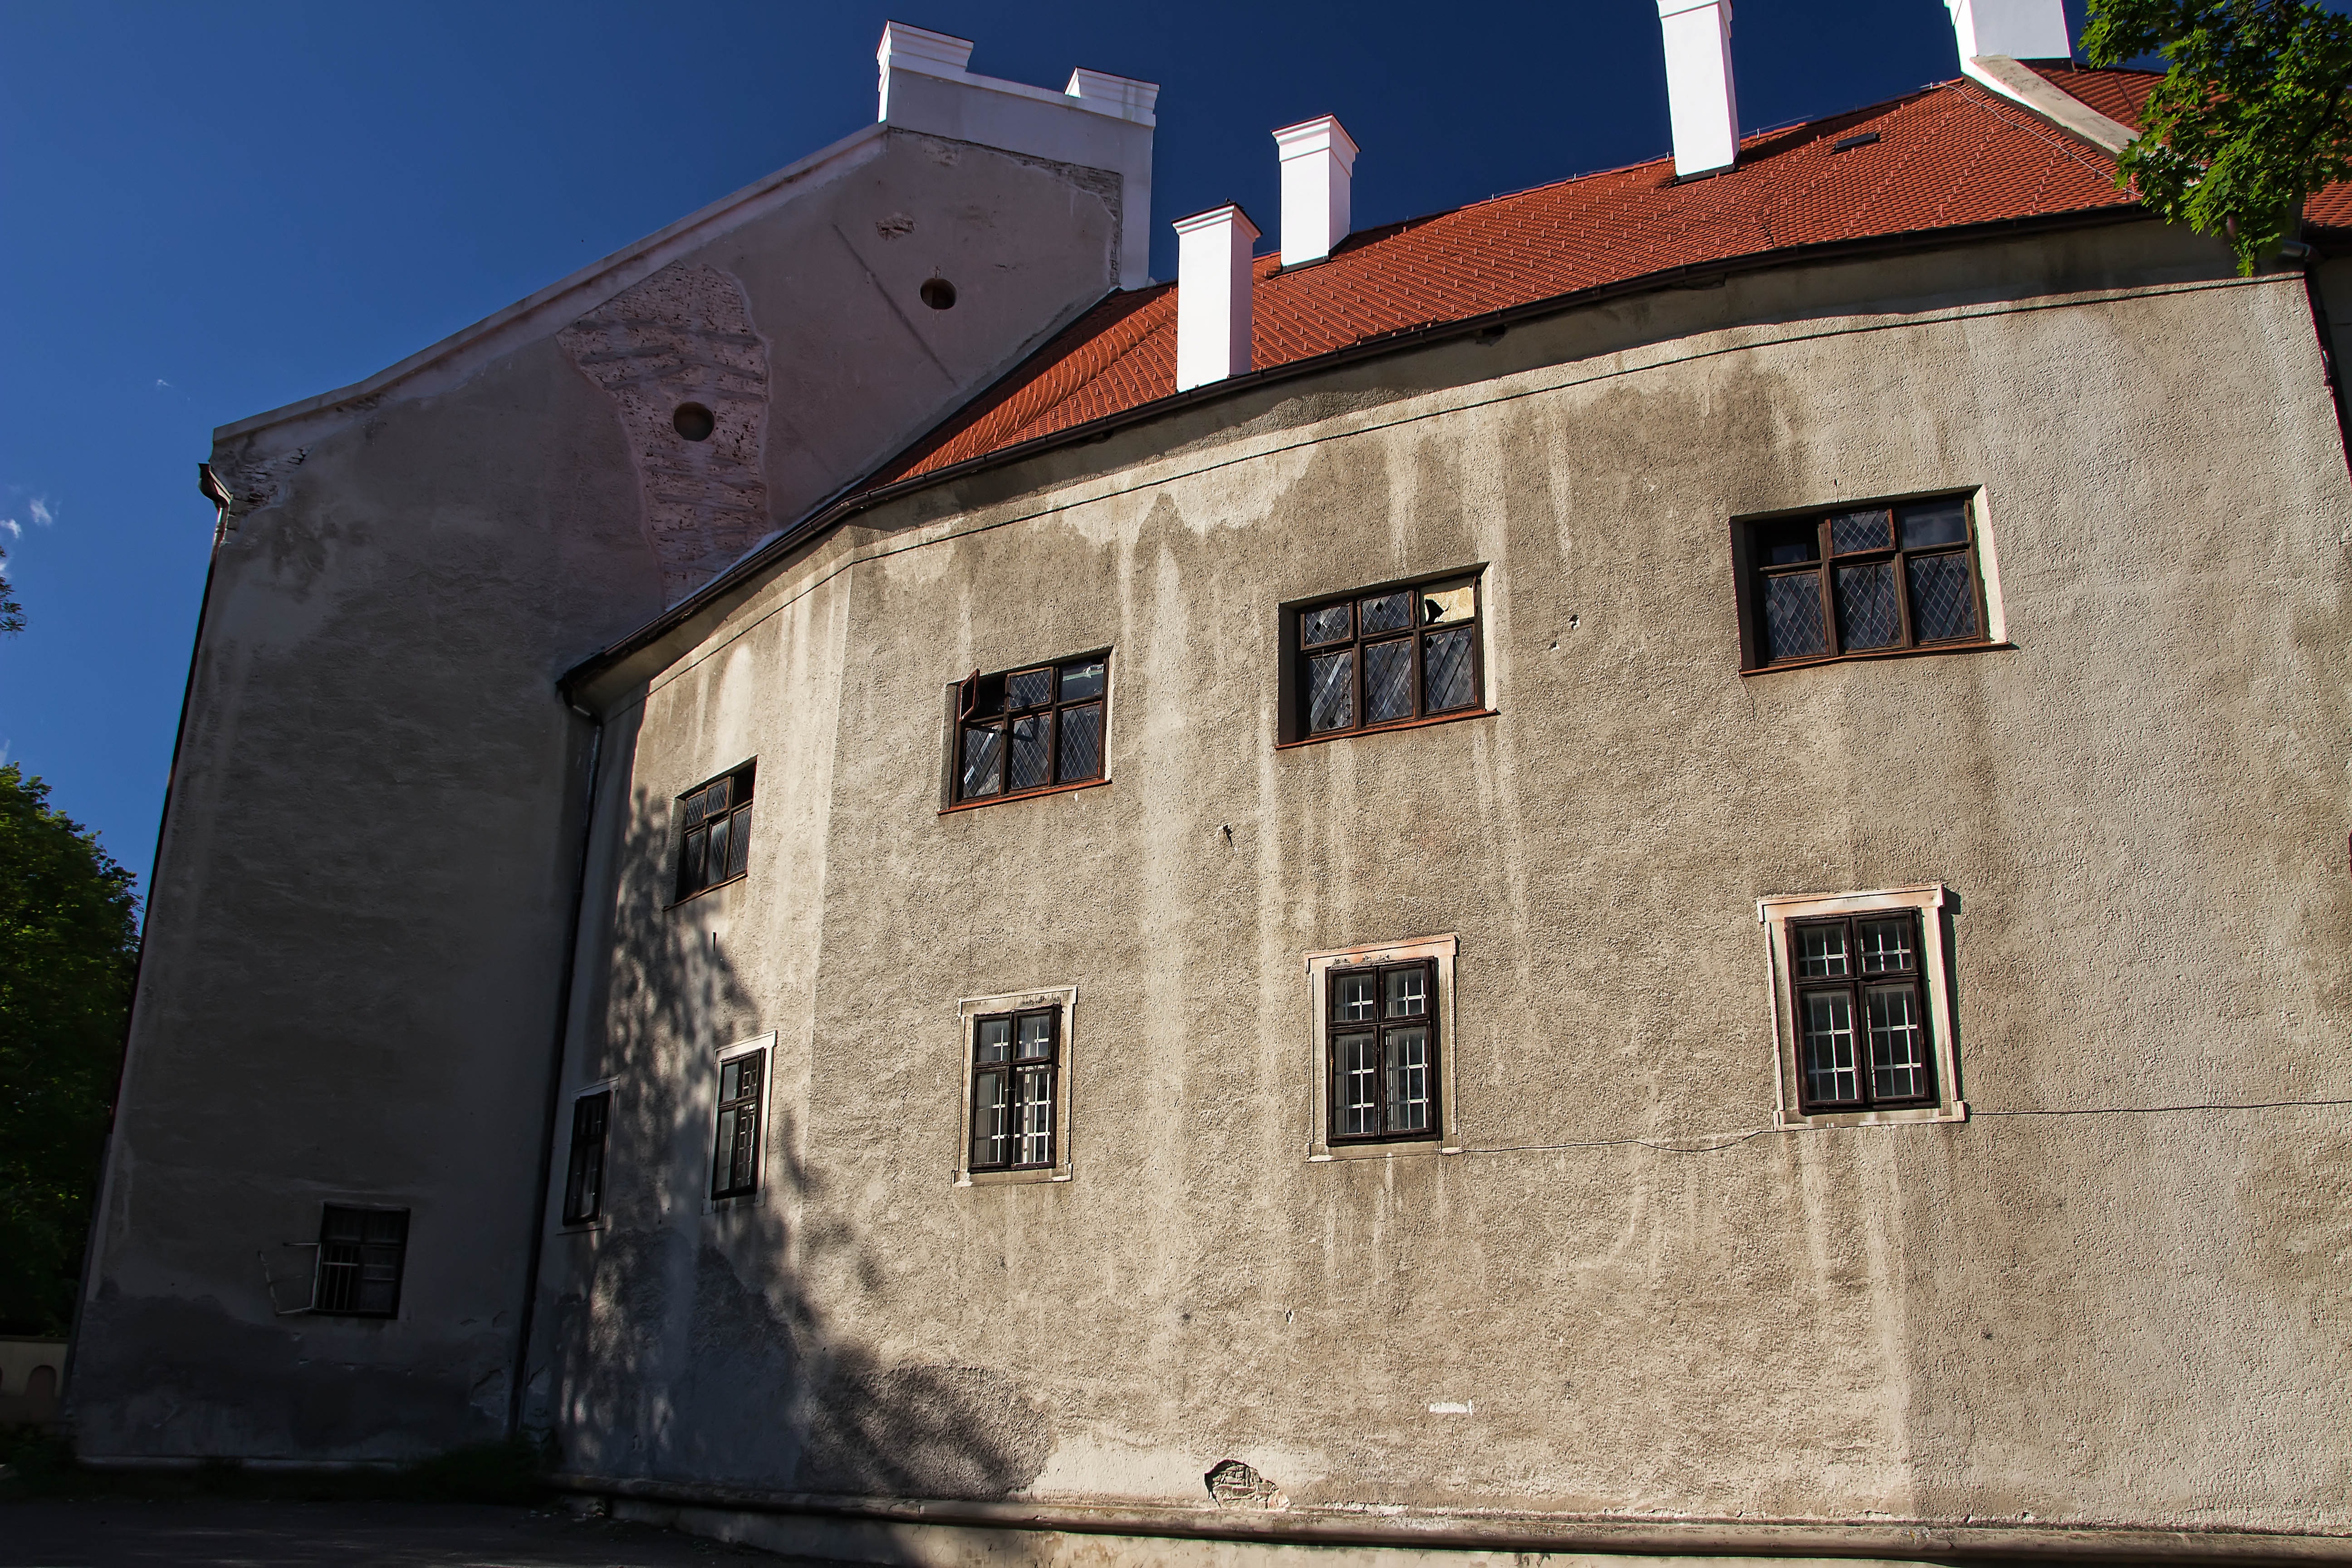
architecture, house, building, chateau, wall, castle, facade, slovakia, pezinok